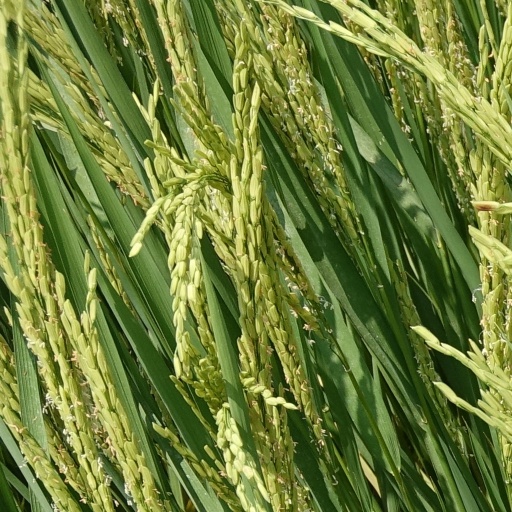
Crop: rice